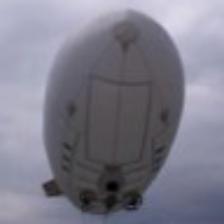
Label: NonHuman